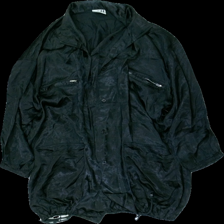
View: front
Type: Jacket
Category: Ladies
Brand: H&M
Colors: Black
Material: 100% acetat
Cut: Loose
Size: M
Season: All
Price range: 50-100
Recommended usage: Reuse
Comment: vintage